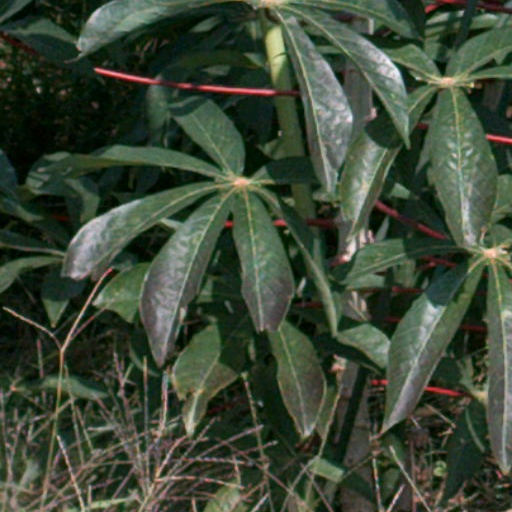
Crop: cassava